Transmanche Ferries

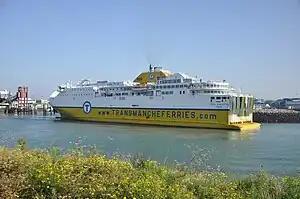
"Côte d'Albâtre" in Le Havre

Transmanche Ferries is a brand name for the ships on the Newhaven - Dieppe route across the English Channel. The ferry route is operated by DFDS Seaways.